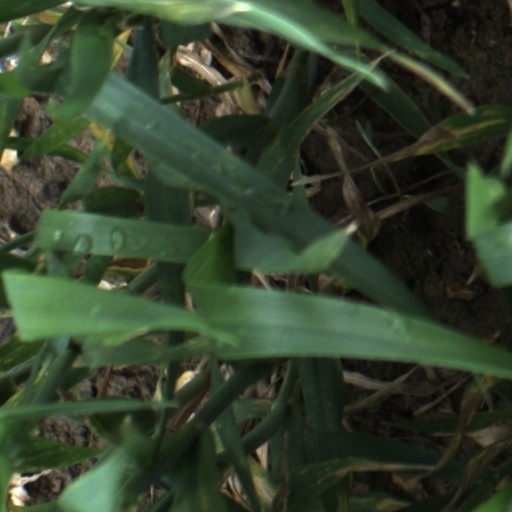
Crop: wheat